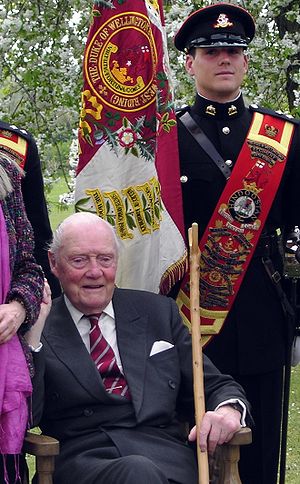
Arthur Valerian Wellesley, 8. hertug af Wellington
Den 8. hertug af Wellington
Arthur Valerian Wellesley, 8. hertug af Wellington var en britisk højadelig, pensioneret brigadegeneral i den britiske hær. Han mistede sit medlemskab af Overhuset ved valget i 1999, som foregik efter de nye regler i House of Lords Act 1999.